Ice Age: Continental Drift

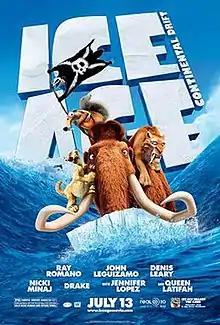
Theatrical release poster

Ice Age: Continental Drift is a 2012 American animated adventure comedy film produced by Blue Sky Studios and distributed by 20th Century Fox. The sequel to "" (2009) and the fourth in the "Ice Age" film series, it was directed by Steve Martino and Michael Thurmeier from a screenplay by Michael Berg and Jason Fuchs. Ray Romano, John Leguizamo, Denis Leary and Queen Latifah reprise their roles from the previous films, with Jennifer Lopez, Drake, and Nicki Minaj voicing new characters. The film involves Scrat mistakenly sending Manny, Sid, and Diego adrift on an iceberg with Sid's Granny, leading them to face a gang of pirates led by Captain Gutt.